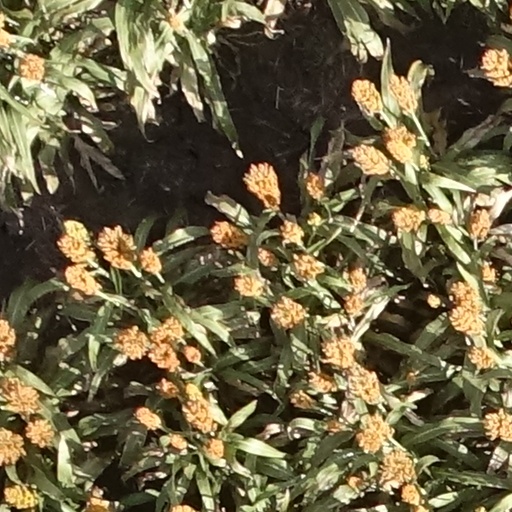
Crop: sorghum